Gulf of Sidra incident (1981)

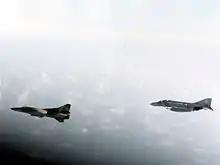
A U.S. Navy McDonnell F-4J Phantom II of Fighter Squadron VF-74 "Be-Devilers" escorting a Libyan Mikoyan-Gurevich MiG-23 over the Gulf of Sidra in August 1981.

In 1973, Libya claimed the Gulf of Sidra as a closed bay and part of its territorial waters. This prompted the United States to conduct Freedom of Navigation (FON) operations in the area since the claim did not meet the criteria established by international law. Libya often confronted U.S. forces in and near the gulf, and on two occasions its fighter jets opened fire on U.S. reconnaissance flights off the Libyan coast; once in early 1973 and again in late 1980. FON operations intensified when Ronald Reagan became president.